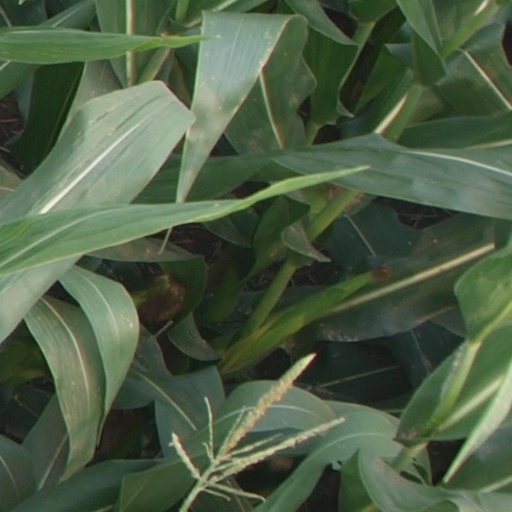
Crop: maize; corn